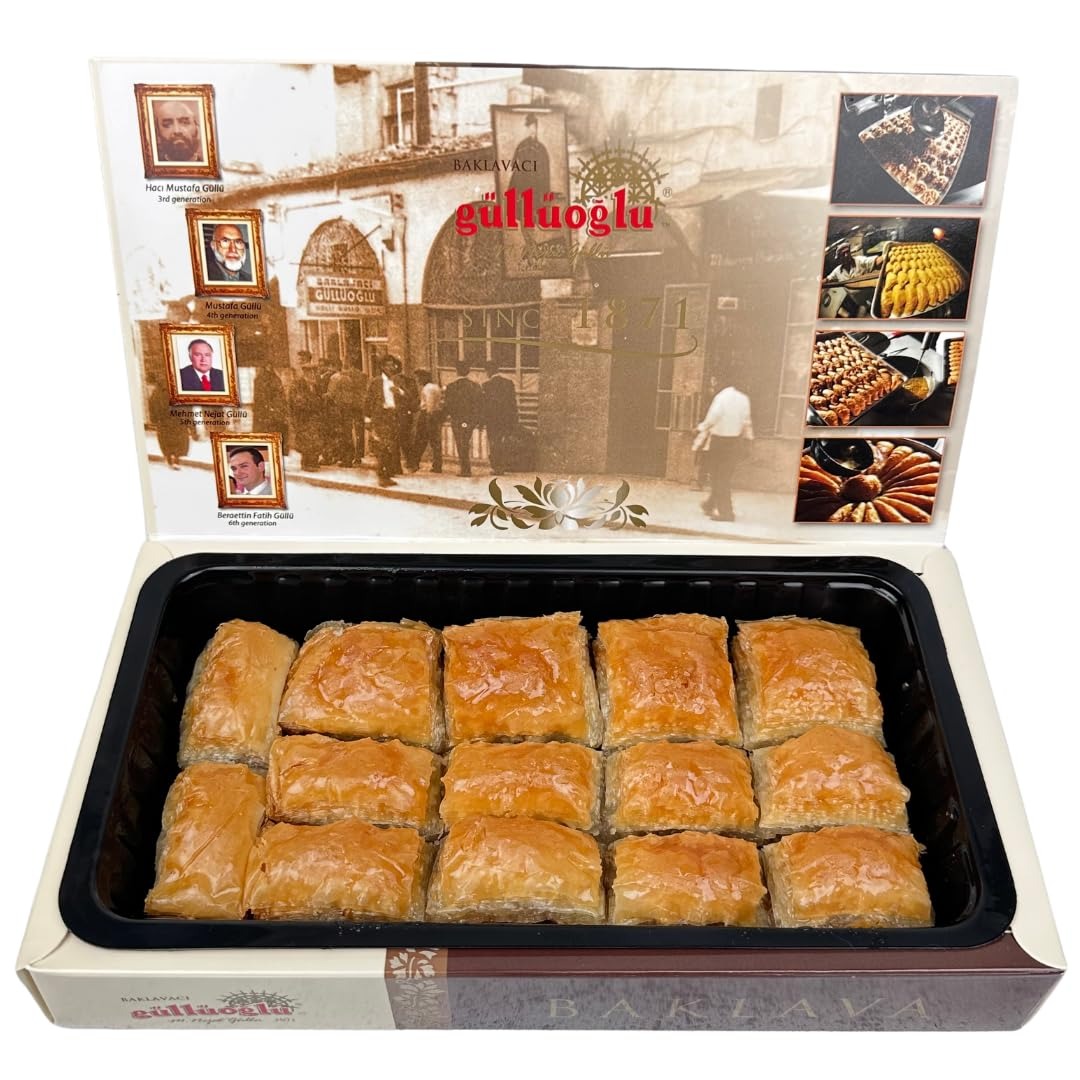
Item Name: Gulluoglu Turkish Walnut Baklava, 3.3lb - 1500 gr, 42 pieces, daily fresh shipment from Istanbul/Turkey
Bullet Point 1: Our products are freshly made daily and contain no preservatives, limiting their shelf life to 30 days for maximum freshness. Please enjoy them within this period to experience the best quality and taste. Exquisite Turkish Delicacy: Indulge in the decadent flavors of Gulluoglu Turkish Traditional Walnut Baklava. This beloved dessert is a masterpiece of culinary art, crafted with precision and care to provide an authentic taste of Turkish heritage.
Bullet Point 2: Handmade with Passion: Our Walnut Baklava is meticulously handmade by skilled artisans, who pour their passion into every layer. The dedication to traditional techniques ensures a truly exceptional dessert that captures the essence of Turkish baklava.
Bullet Point 3: Deliciously Irresistible: Get ready to experience a burst of flavors with each bite of our Walnut Baklava. The layers of flaky pastry are generously filled with premium walnuts, creating a perfect harmony of textures and a delightful combination of sweet and nutty flavors.
Bullet Point 4: Daily Fresh Shipment: We take pride in delivering our Walnut Baklava directly from Istanbul, Turkey, ensuring a daily fresh shipment. This means that you can savor the freshness and quality of our baklava, as if you were enjoying it in a Turkish pastry shop.
Bullet Point 5: Finest Ingredients: We use only the best ingredients to craft our Walnut Baklava. From the carefully selected walnuts to the high-quality butter and filo pastry, every element is chosen to provide an exceptional taste experience that delights the senses.
Bullet Point 6: Special Packaging System: Our Walnut Baklava is packaged using a special system designed to maintain its freshness and prevent any leaking of the syrup. Each piece is carefully protected to ensure that you receive the baklava in perfect condition, ready to be enjoyed.
Bullet Point 7: Eye-Catching Presentation: Our Walnut Baklava is not only a delight for the taste buds but also a feast for the eyes. The beautiful presentation showcases the intricate layers and the golden hue of the baklava, making it a stunning addition to any dessert table or a thoughtful gift.
Bullet Point 8: Perfect for Special Occasions: Whether it’s a family gathering, a celebration, or a festive event, our Walnut Baklava is a show-stopping dessert that will impress your guests. Its authentic taste and elegant presentation make it a memorable centerpiece for any occasion.
Bullet Point 9: Preserving Turkish Tradition: By choosing Gulluoglu Turkish Traditional Walnut Baklava, you are supporting and celebrating the rich culinary heritage of Turkey. Each piece represents the time-honored traditions and the artistry of Turkish baklava-making.
Bullet Point 10: Savor the exceptional flavors of Gulluoglu Turkish Traditional Walnut Baklava. Order now to experience the handmade excellence, daily fresh shipment, and the finest taste of Istanbul, Turkey. Let the sweetness of our baklava transport you to the enchanting world of Turkish desserts.
Product Description: 42 pieces Traditional Turkish Baklava filled with Walnut. Total 1500 gr - 3.3 lb. Indulge in the enchanting flavors of Gulluoglu Turkish Style Walnut Baklava, a beloved Turkish delicacy that is handcrafted to perfection. Each bite offers a symphony of crispy layers, sweet syrup, and luscious walnuts, creating a truly irresistible treat that will transport your taste buds to the bustling streets of Istanbul. Our Walnut Baklava is lovingly handmade by our skilled artisans, preserving the centuries-old traditions and techniques that make Turkish baklava truly exceptional. Every layer of delicate filo pastry is carefully crafted, ensuring a perfect balance of texture and flavor. We believe that the finest ingredients create the most unforgettable flavors. That's why we meticulously select premium walnuts and combine them with our signature filo pastry, crafted with precision and expertise. Every bite is a testament to the dedication and passion we put into our baklava. Experience the authentic flavors of Gulluoglu Turkish Style Walnut Baklava. Elevate your dessert experience and let the delightful taste of our baklava transport you to the vibrant streets of Turkey with every heavenly bite.
Value: 17.637
Unit: Ounce

Price: 67.9